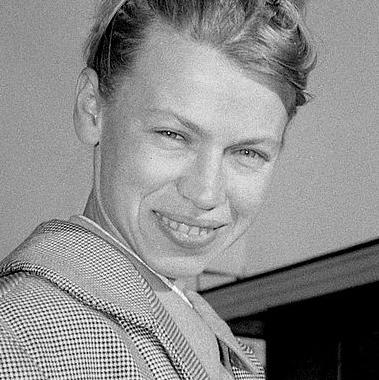
Age: 29